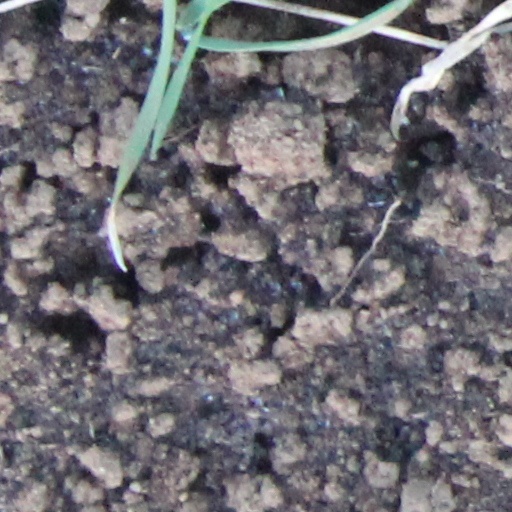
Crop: wheat